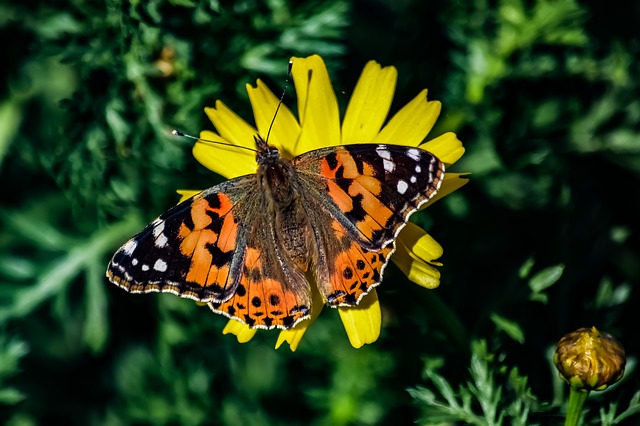
Label: farfalla